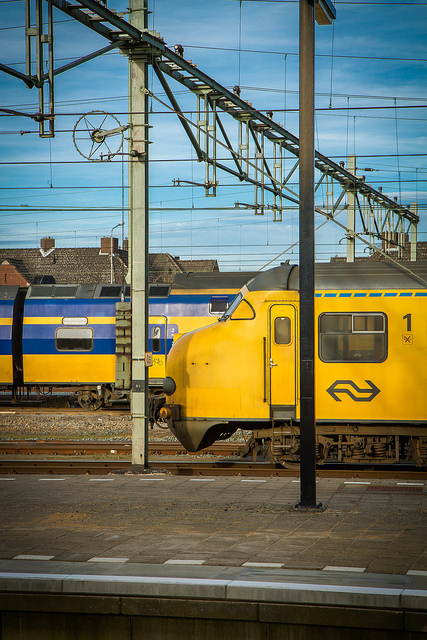
A yellow train that is riding underneath a metal frame.